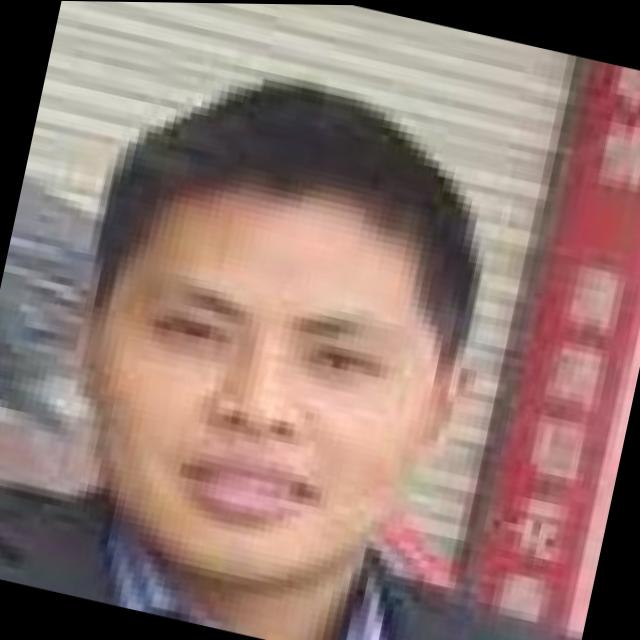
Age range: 21-44